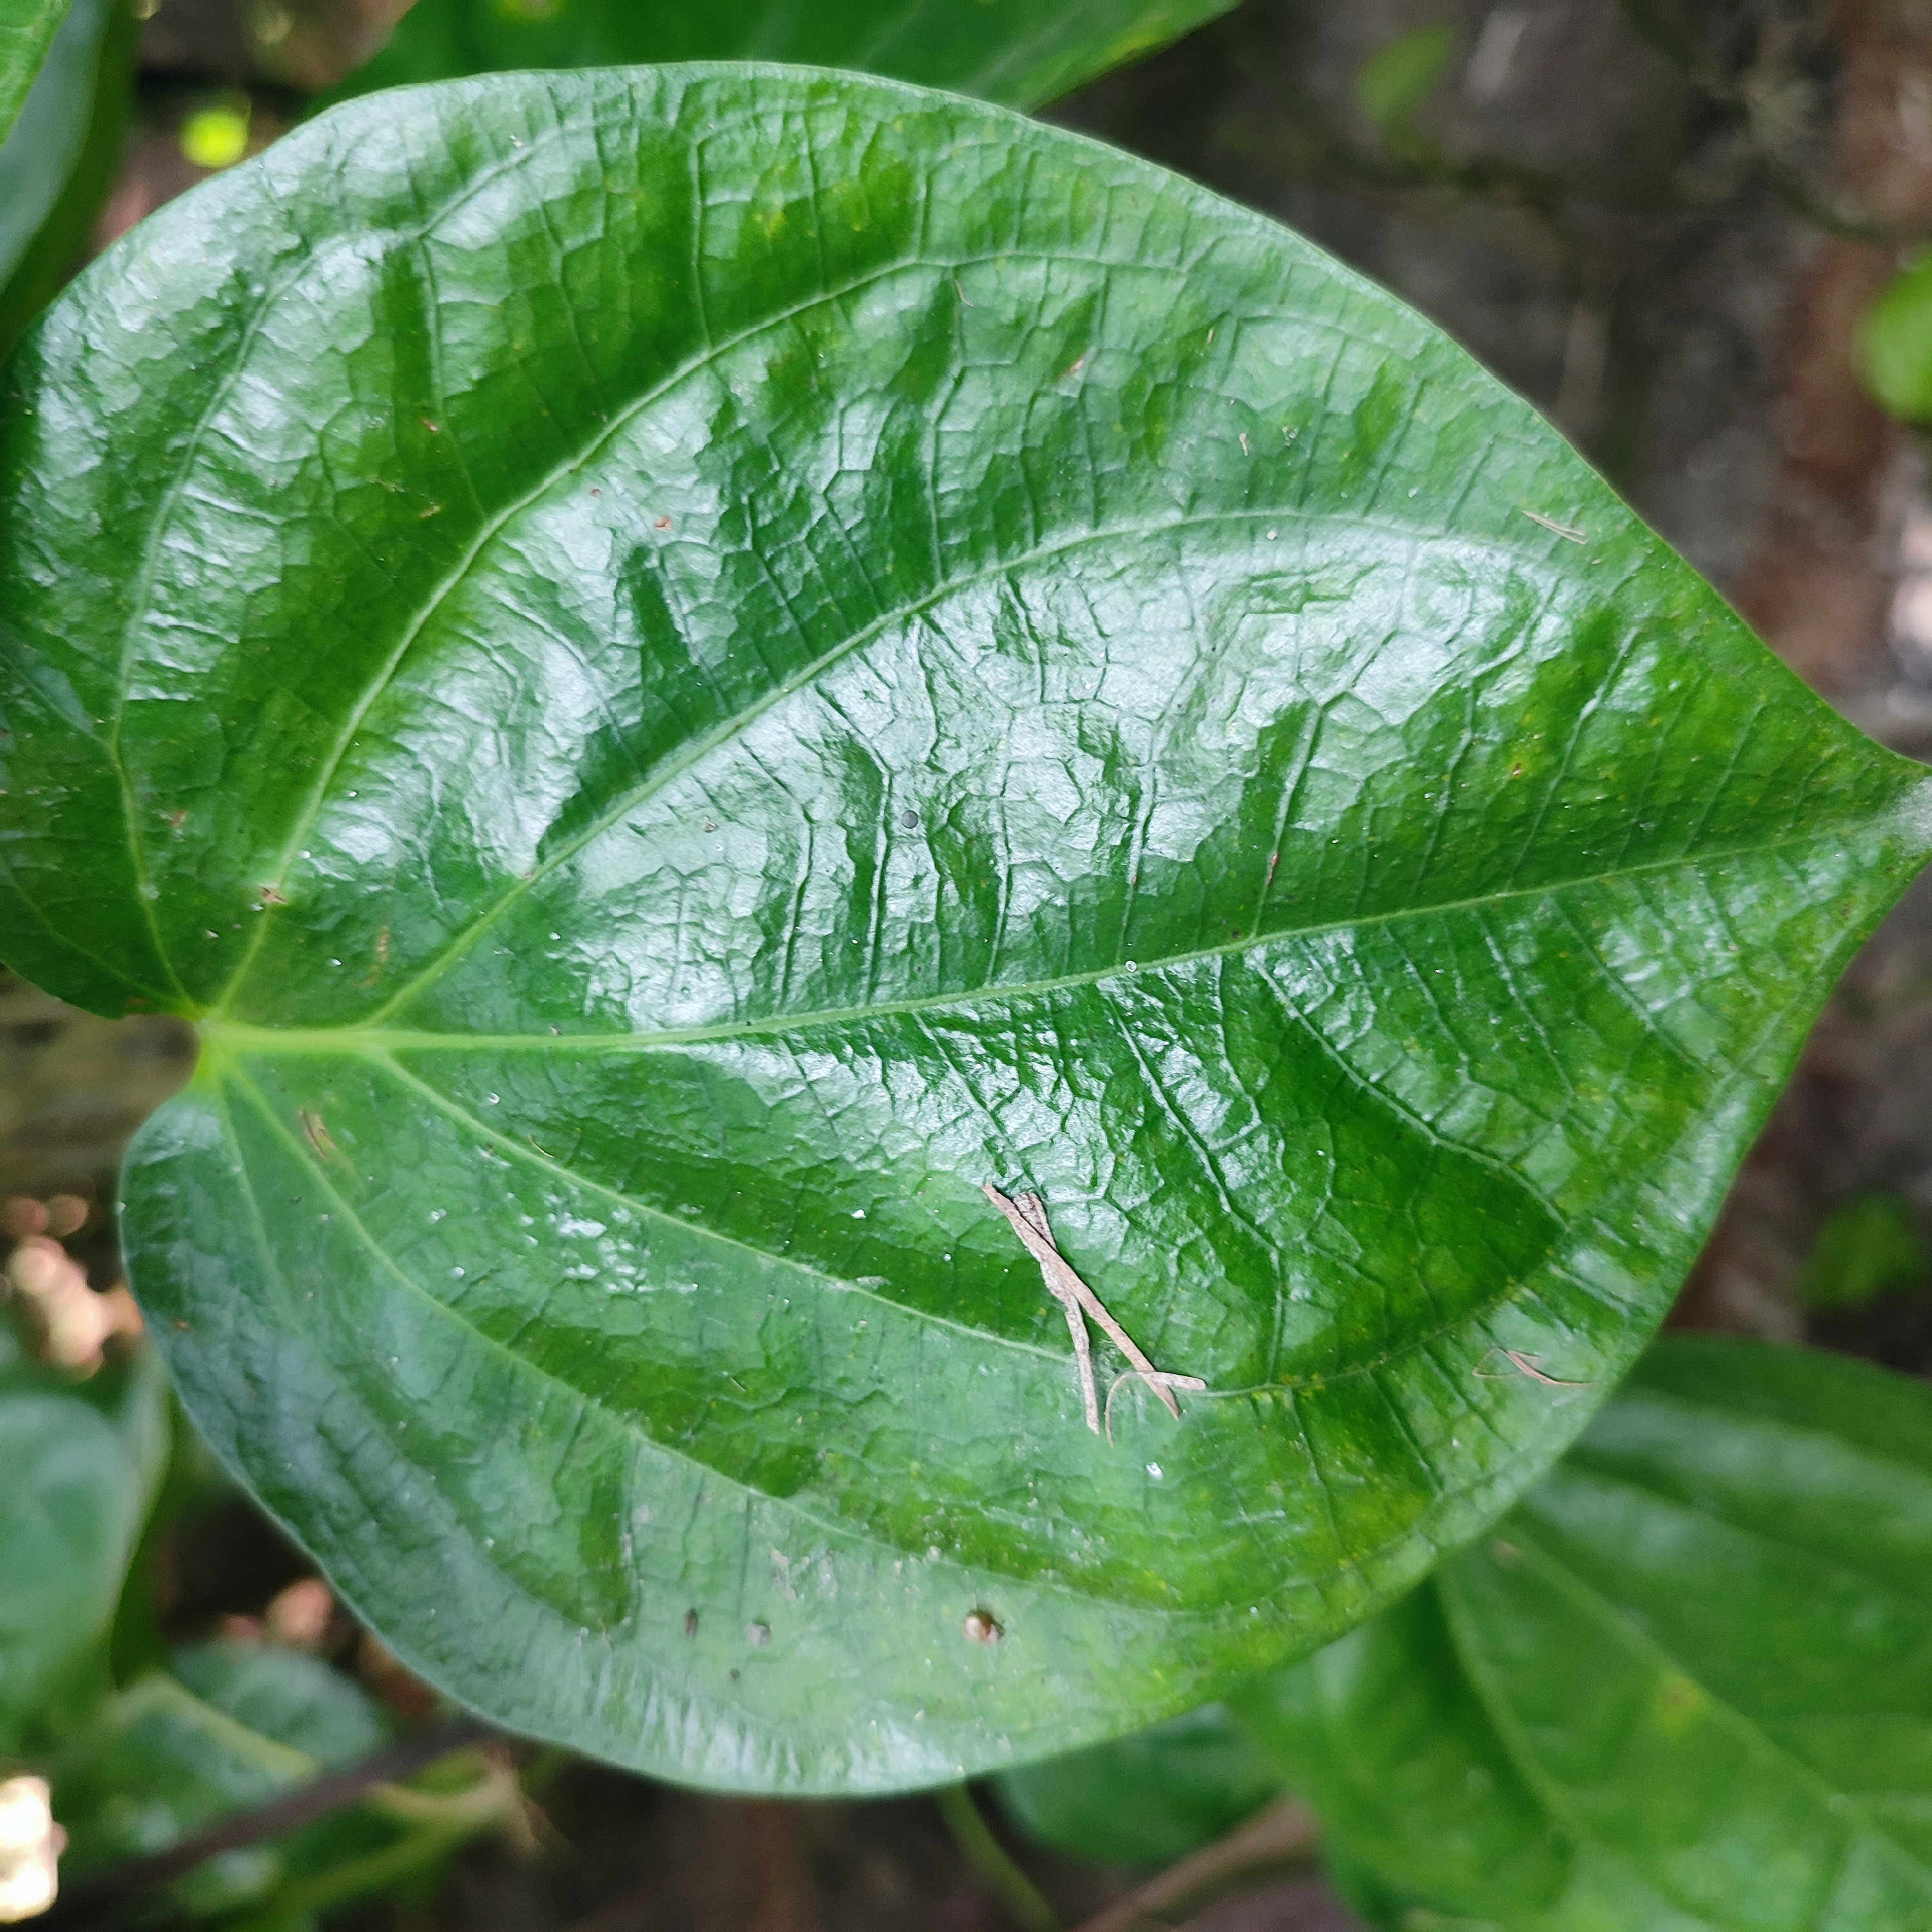
Label: Healthy_Leaf